The Scorpion King 3: Battle for Redemption

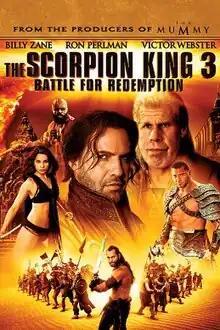
Release poster

The Scorpion King 3: Battle for Redemption is a 2012 American direct-to-video sword and sorcery action adventure film released on January 10, 2012. It is the third installment in "The Scorpion King" series and stars Victor Webster in the title role, replacing Dwayne Johnson, with supporting roles by Bostin Christopher, Temuera Morrison, Krystal Vee, Selina Lo, Kimbo Slice, Dave Bautista, Billy Zane, and Ron Perlman. The film continues the story of Mathayus, after he becomes the Scorpion King at the end of "The Scorpion King" and focuses on Mathayus battling Talus and trying to stop him from claiming the Book of the Dead. This was the first film produced by Universal 1440 Entertainment.